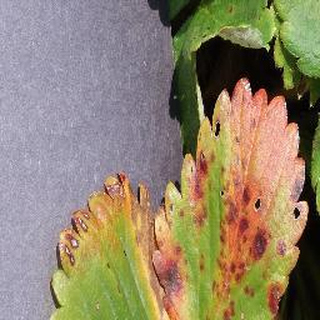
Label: strawberry_leaf_scorch